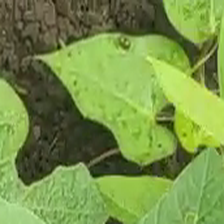
Weed species: Obscure_morning _glory(Ipomoea obscura)